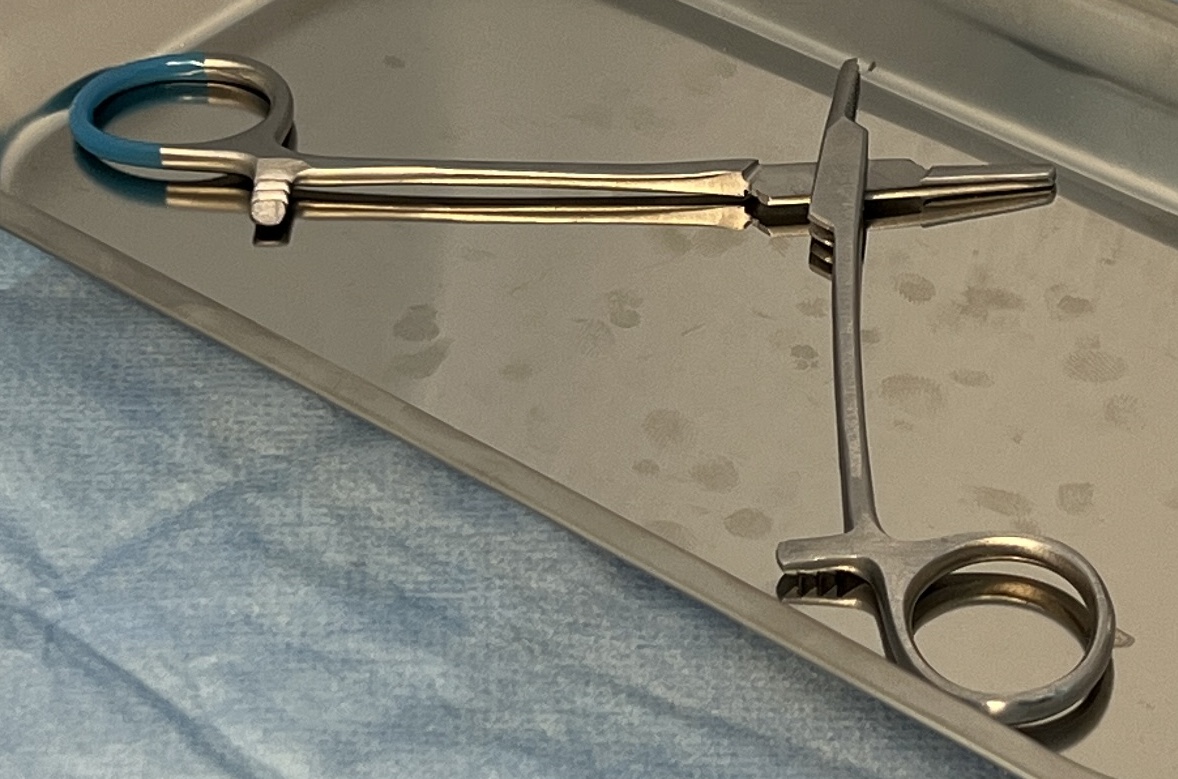
Hinged instrument state: open